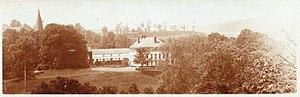
Vue sur le château d'Auxy dit Goblet d'Alviella à Court St Etienne. depuis le N-E (côté rue du Tienne) de gauche à droite
La famille Goblet d'Alviella est une famille originaire de la région de Liège fixée au XVIIIᵉ siècle à Tournai. Elle fut anoblie le 21 juin 1838 au Portugal avec le titre de comte héréditaire d'Alviella et grand du Portugal en faveur d'Albert Goblet, Le titre de comte fut reconnu et confirmé en Belgique le 20 novembre 1838.